I²C

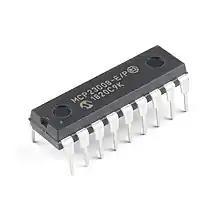
Microchip MCP23008 8-bit IC I/O expander in DIP-18 package

IC patents and specifications used the terms "master/slave" between 1980 and 2021. In 2021, revision 7 of the IC specification changed the terms to "controller/target". The technical definitions of such devices, and their roles on an IC bus, remain unchanged.